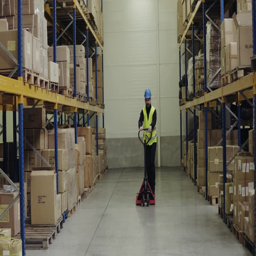
male worker in a warehouse